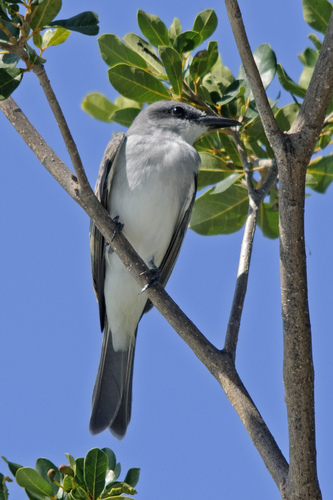
the bird has a small, slightly hooked bill, a black eyepatch, a white breast and belly, and blue undertail covertsit has a black, short beak and light grey feathers on its head and white feathers covering most of its body and dark gray feathers units tails and wings.
the bird has a white belly and a long grey tail feather with a thick grey bill.
this bird is grey and white in color with a black beak, and grey eye rings.
this is a white bird with grey wings and inner rectrices and a long pointy black beak.
this particular bird has a white belly and breast with a black bill
this is a two tone bird with a white belly and chest which is accented by a medium gray color running from the head through the wings down to the tail.
small/medium bird, long body, white neck, belly, brown head and wings, long beak
this long slender bird has a beak to match with a white belly and grey covering the rest of it's body.
the bird is small with a pointed bill, has white breast and grey crown.
Species: Gray Kingbird